Answer in natural language. How many DiningTables are visible in the scene? Choose between the following options: 7, 6, 5, 2 or 0
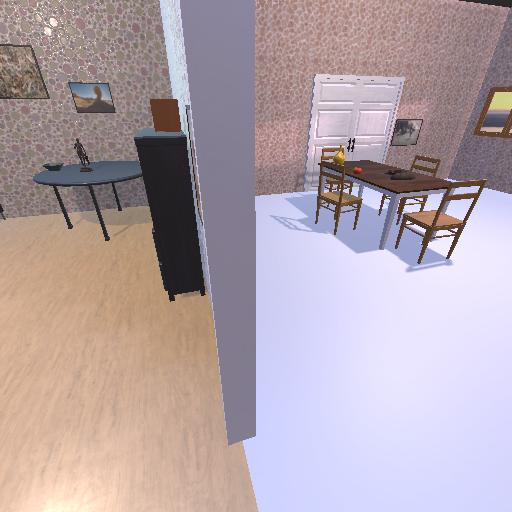
<answer>2</answer>